Police transport

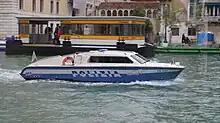
A motorboat used by the Polizia Locale of Venice

Mounted police do patrols on horseback (equestrians) or camelback. They continue to serve in remote areas and in metropolitan areas where their day-to-day function may be picturesque or ceremonial, but they are also employed in crowd control because of their mobile mass and height advantage and increasingly in the UK for crime prevention and high visibility policing roles. Mounted police may be employed for specialized duties ranging from patrol of parks and wilderness areas, where police cars would be impractical or noisy, to riot duty, where the horse serves to intimidate those whom it is desired to disperse through its larger size, or may be sent in to snatch trouble makers or offenders from the crowd.